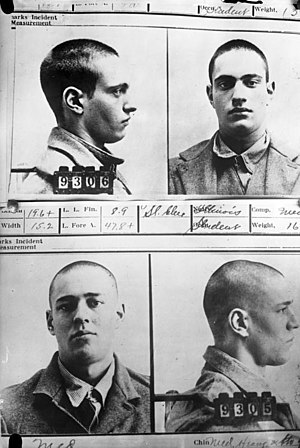
Rebet / Den virkelige drabssag
De virkelige drabsmænd: Nathan Leopold (over) og Richard Loeb (under).
"Rebet er en film fra 1948 instrueret af Alfred Hitchcock med manuskript af Arthur Laurents. Den er speciel derved, at den består af kun ti ""skud"", og altså stort set uden klip, samt ved at hele filmen foregår i én stor kulisse.